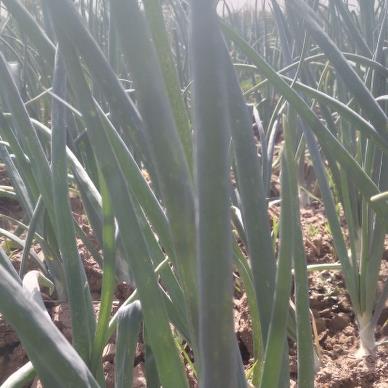
Crop: Onion
Condition: healthy-leaf